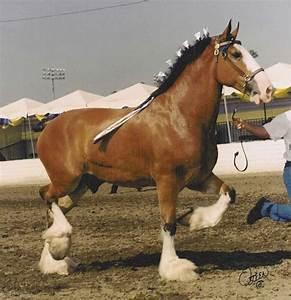
horse